Answer in natural language. Consider the 3D positions of the objects in the scene and not just the 2D positions in the image. Is the centerpoint of  white color dining table at a higher height than beautiful wall painting? Choose between the following options: yes or no
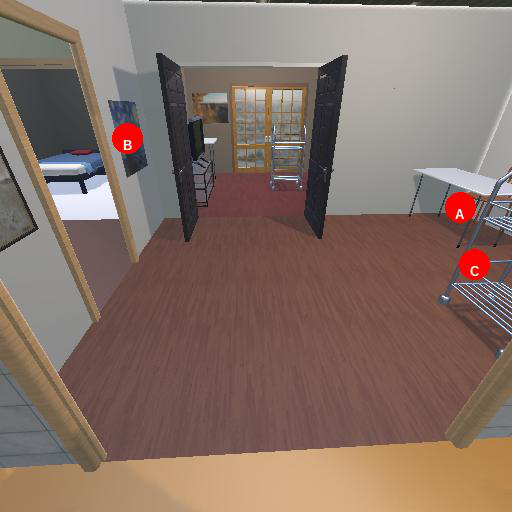
<answer>no</answer>